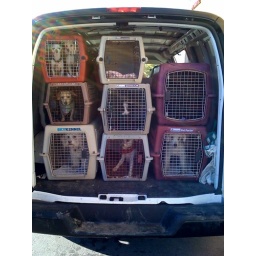
A van full of dogs in crates headed for the pound sits unguarded...It's like the beginning of every kids' movie ever.